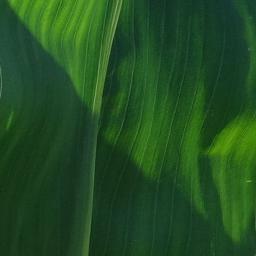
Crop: corn
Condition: (maize)_healthy